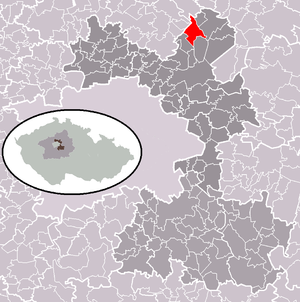
Dřísy est une commune du district de Prague-Est, dans la région de Bohême-Centrale, en République tchèque. Sa population s'élevait à 1 067 habitants en 2020.